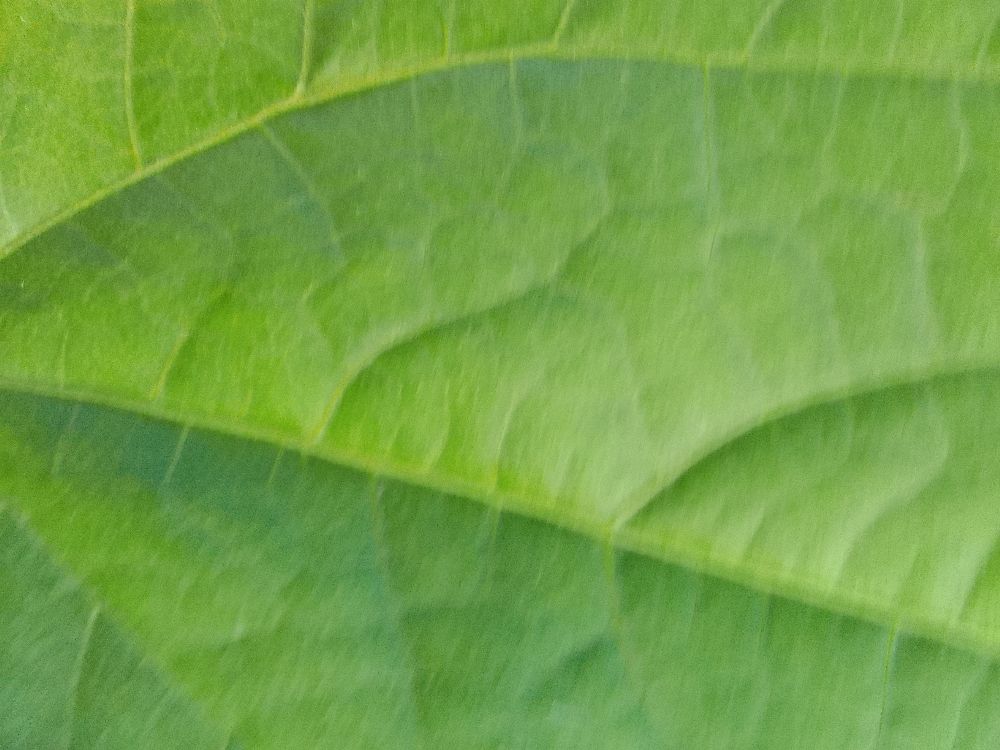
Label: healthy